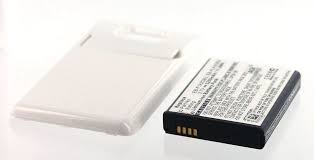
Waste category: battery